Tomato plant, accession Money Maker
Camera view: tilt-top (135 deg); turntable rotation: 300 degrees
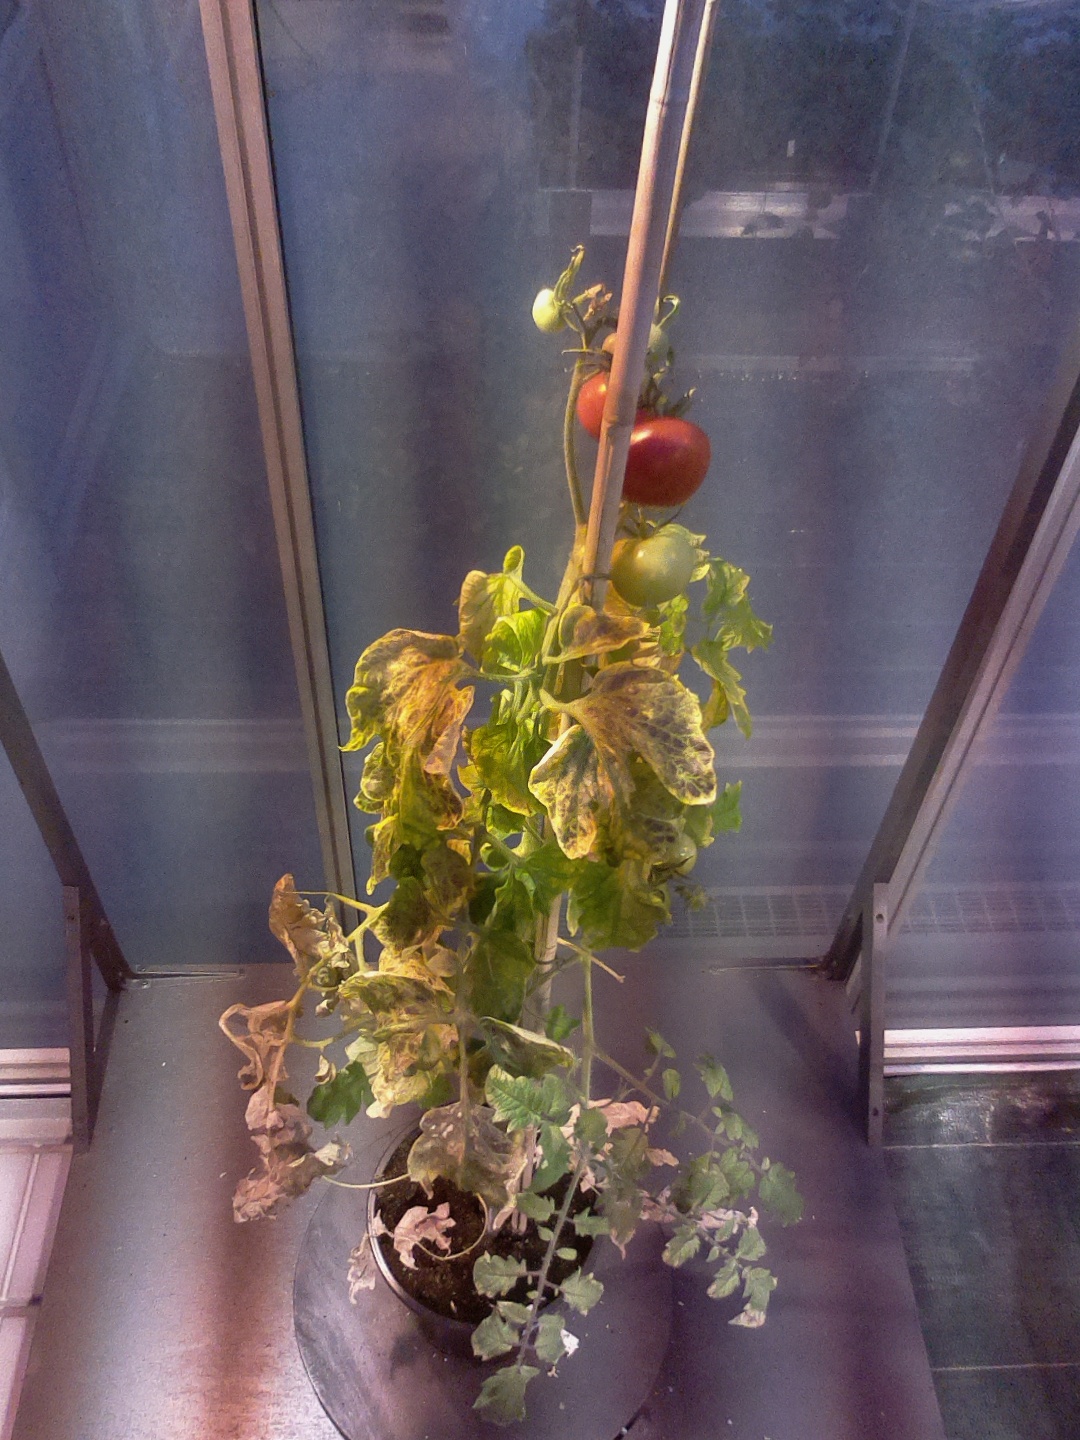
BBCH growth stage 82: 20%-30% of fruits show typical fully ripe color